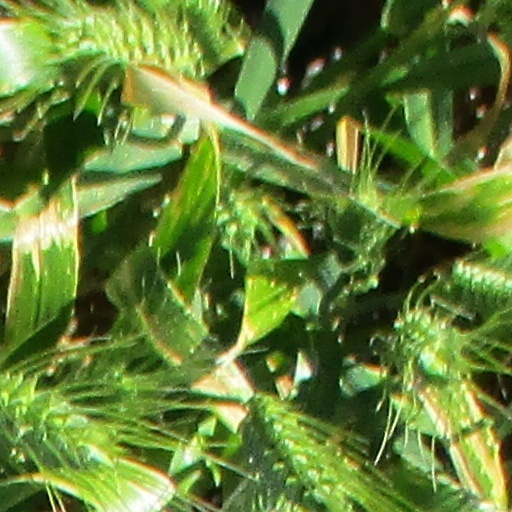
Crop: wheat